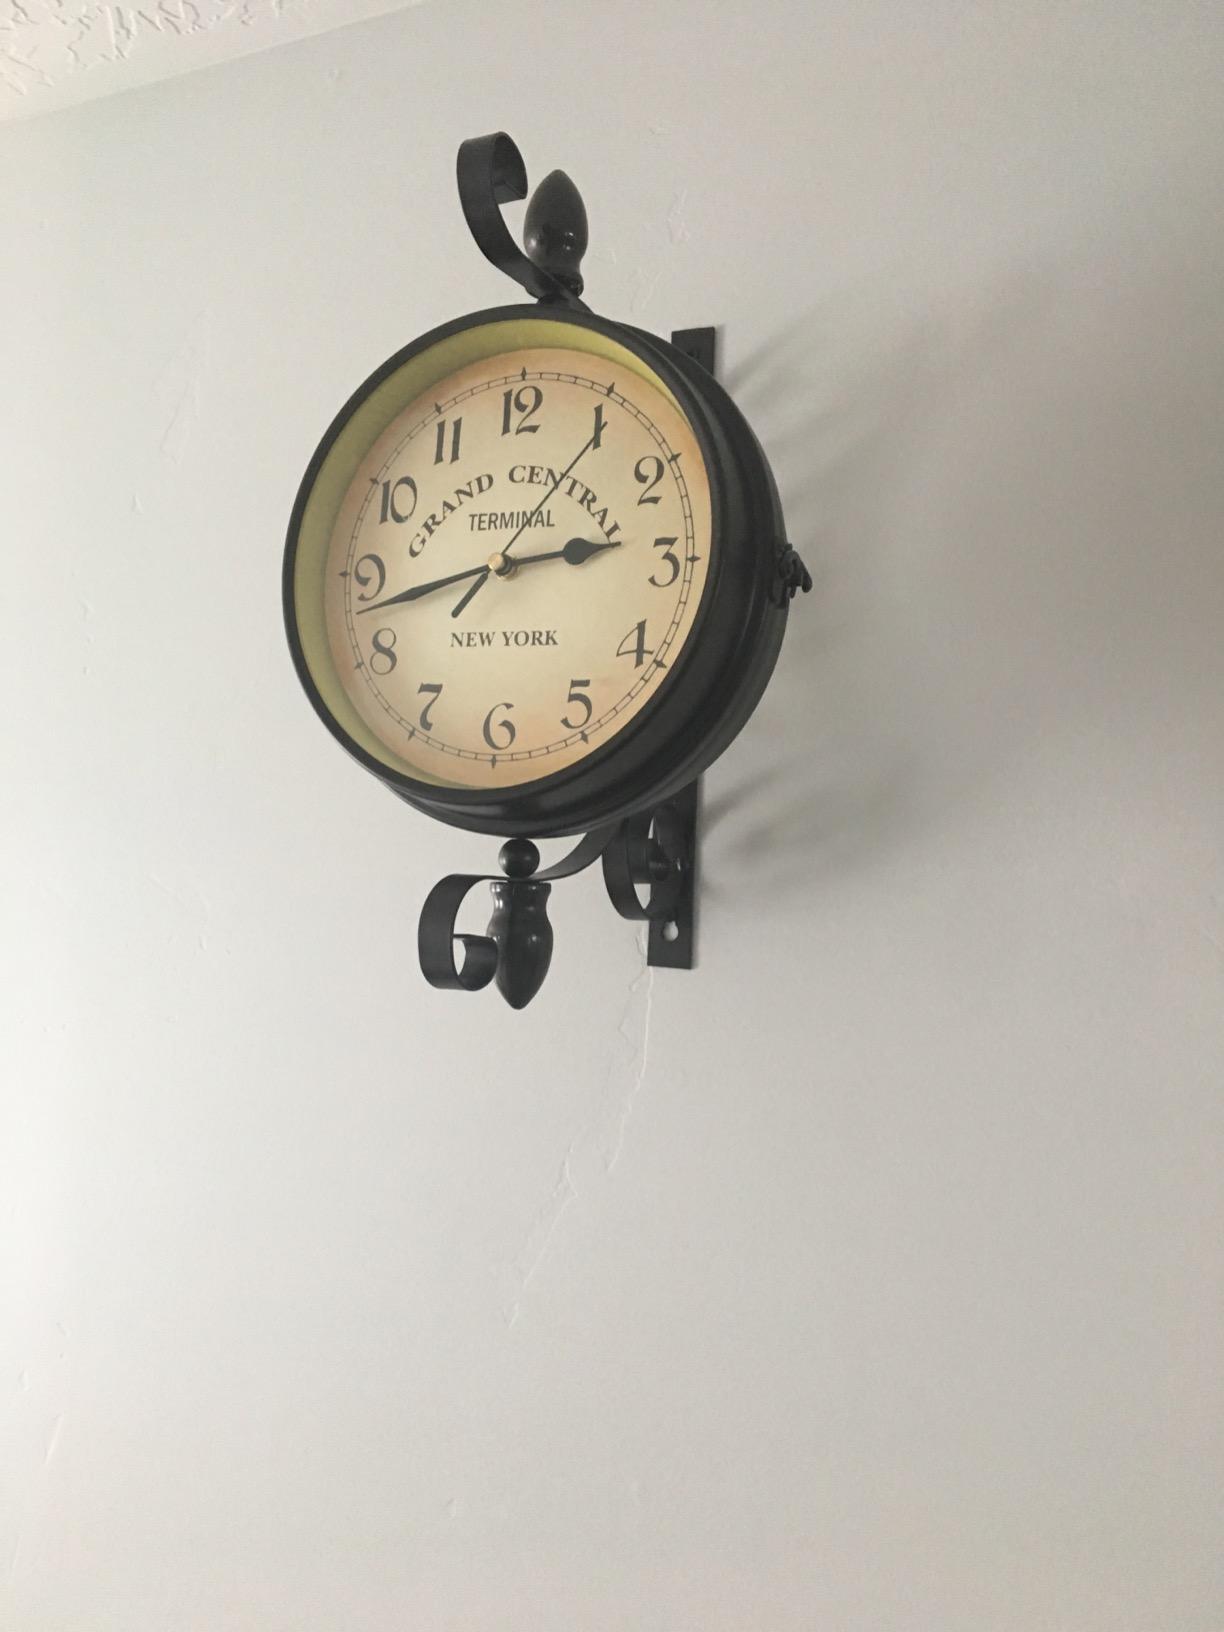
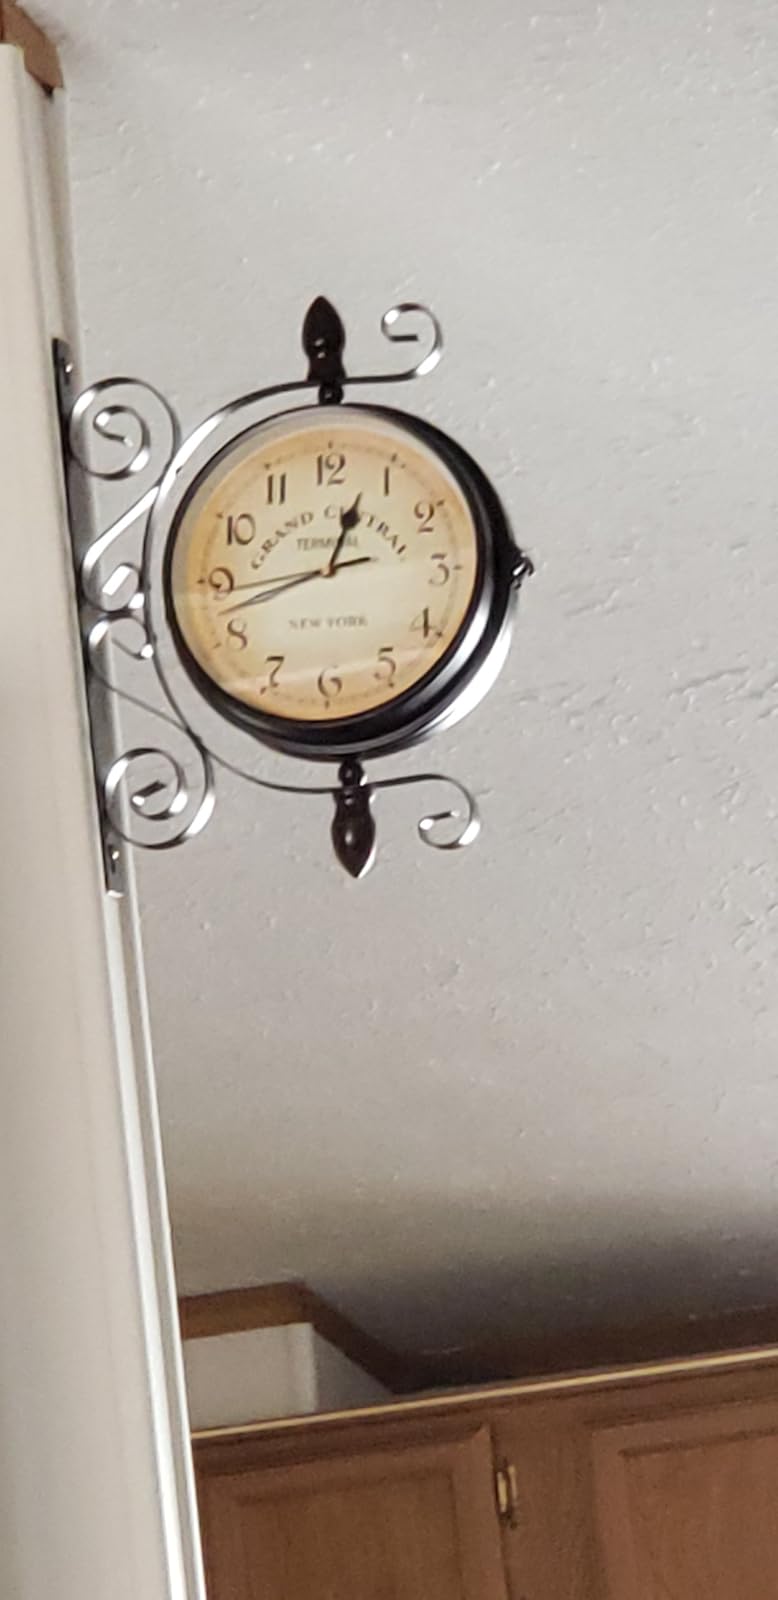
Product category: clock
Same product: yes